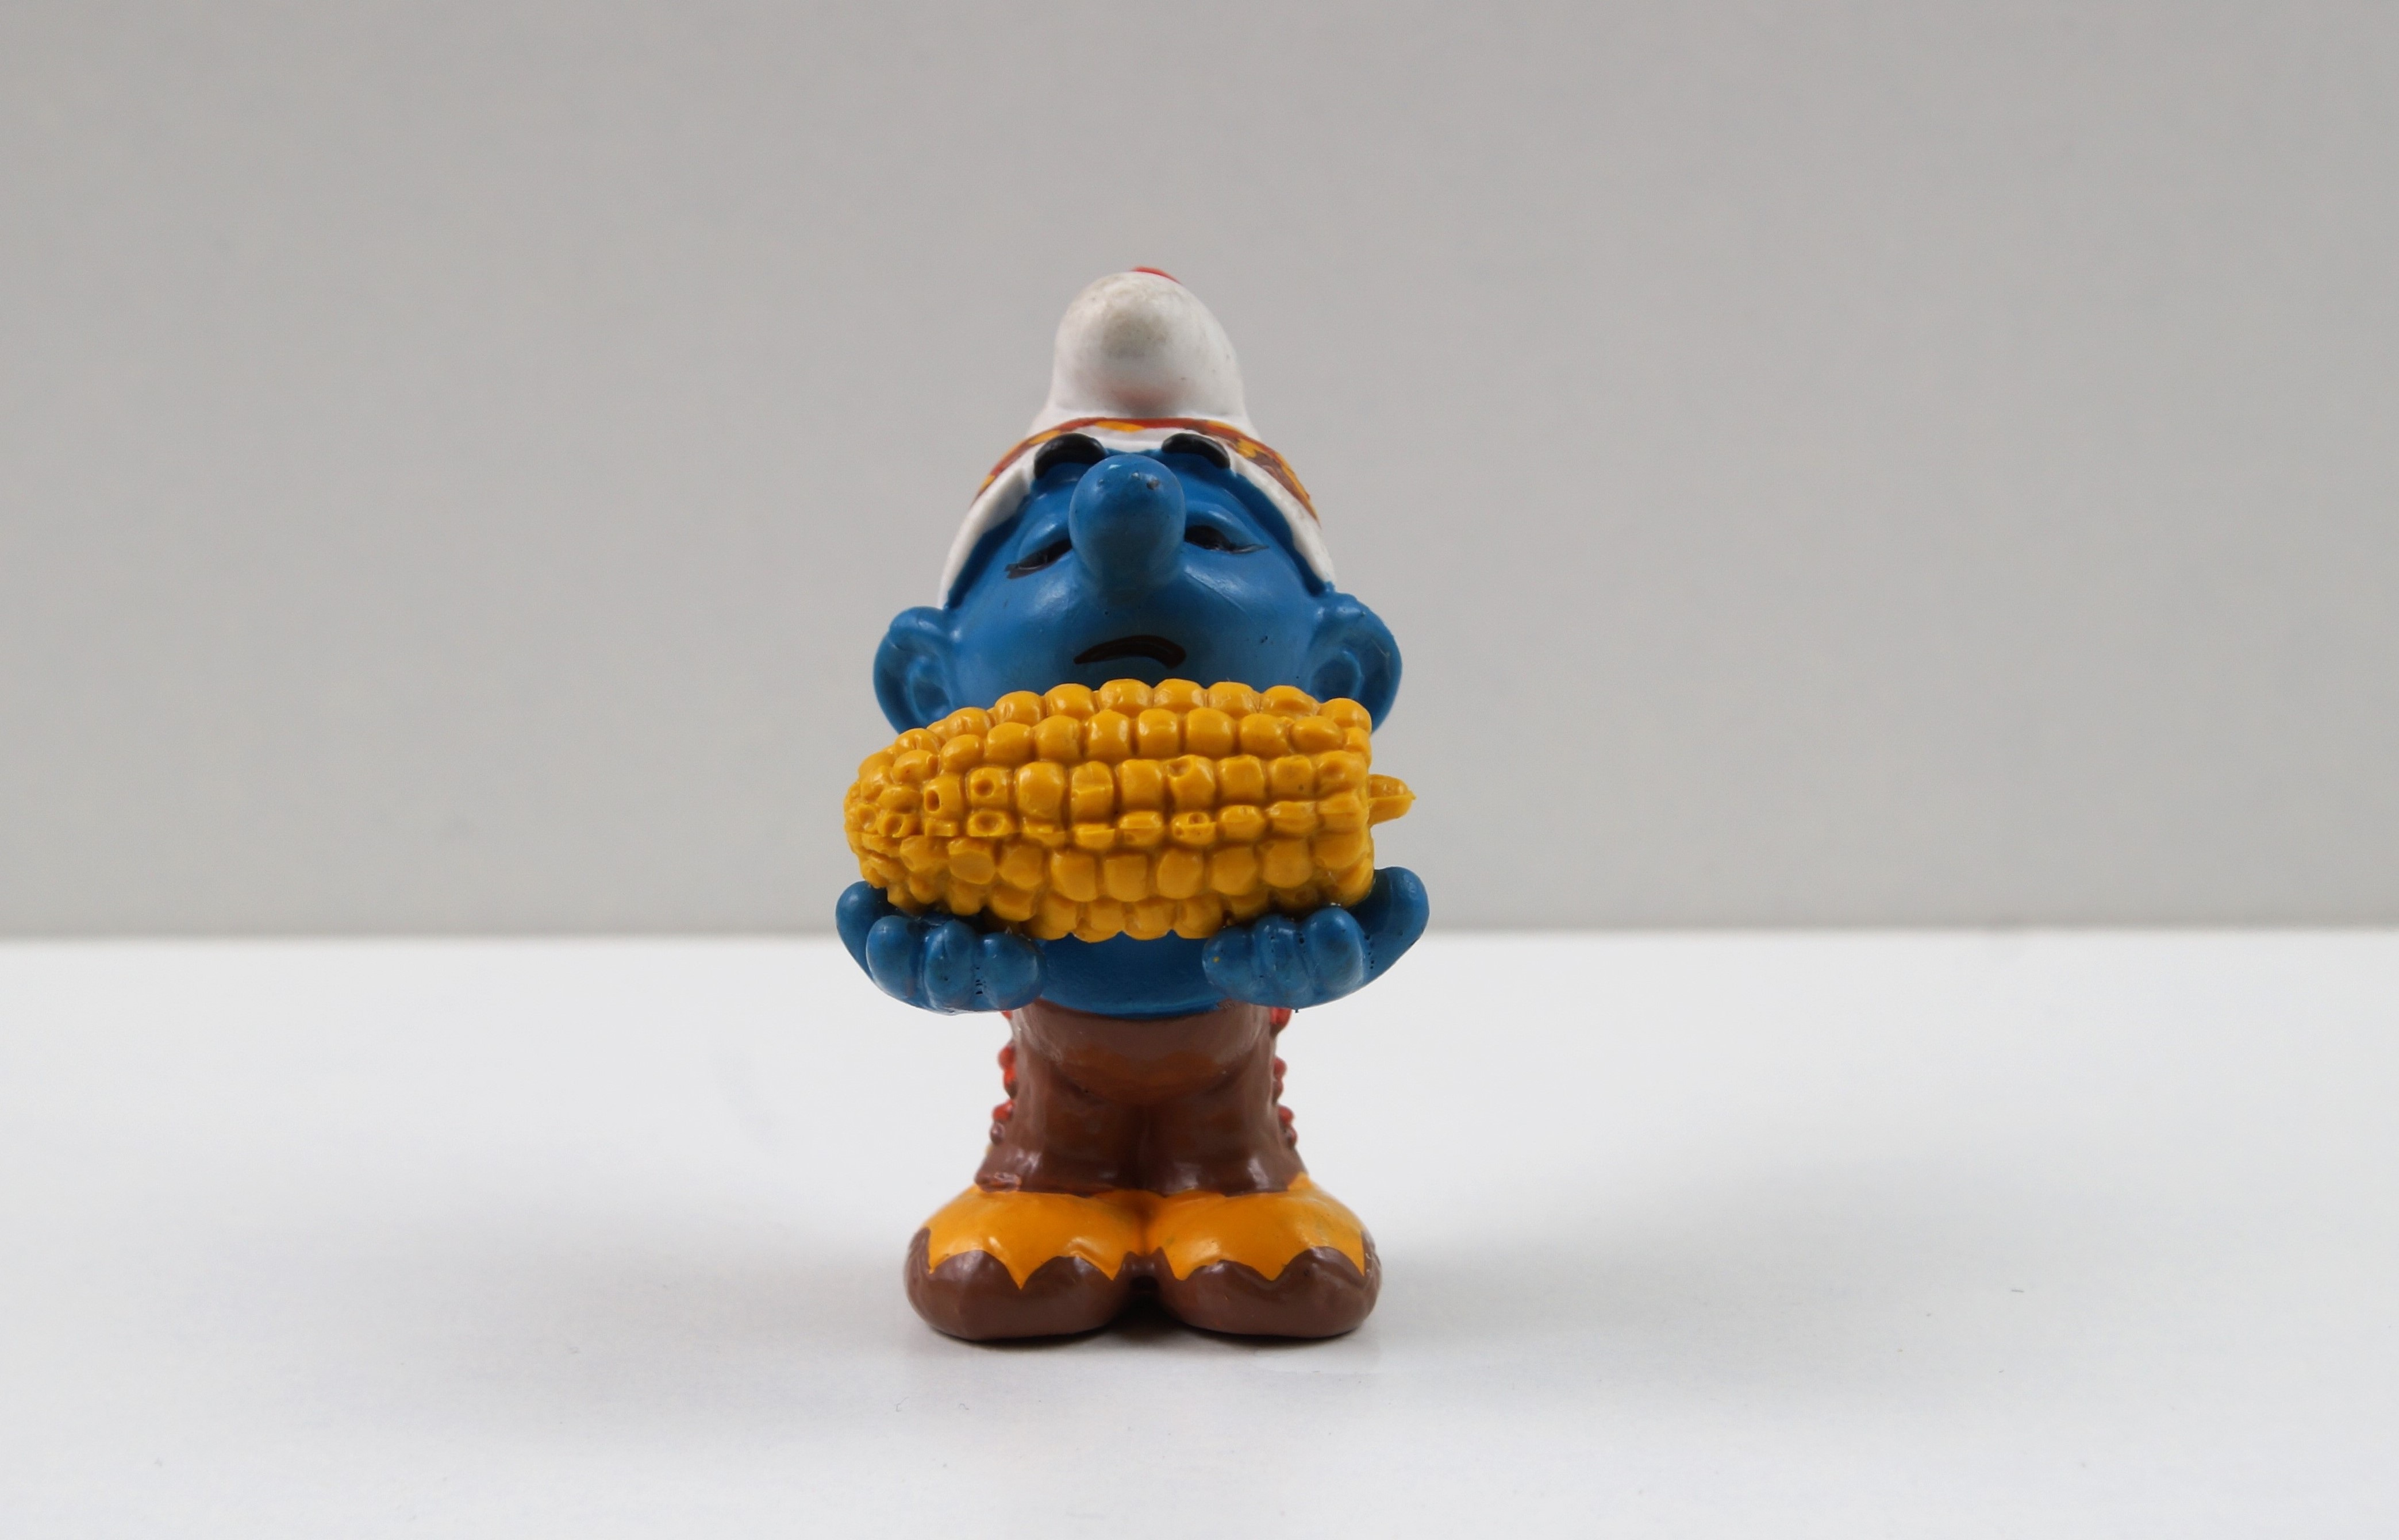
decoration, blue, toy, figure, figurine, toys, action figure, smurfs, collect, smurf, indian sahib